Eric J. Heller

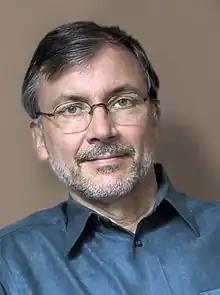
Eric Heller (2005)

Eric Johnson "Rick" Heller (born January 10, 1946) is the Abbott and James Lawrence Professor of Chemistry and Professor of Physics at Harvard University. Heller is known for his work on time-dependent quantum mechanics, and also for producing digital art based on the results of his numerical calculations.